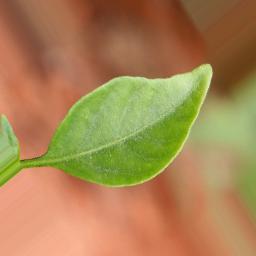
Label: healthy